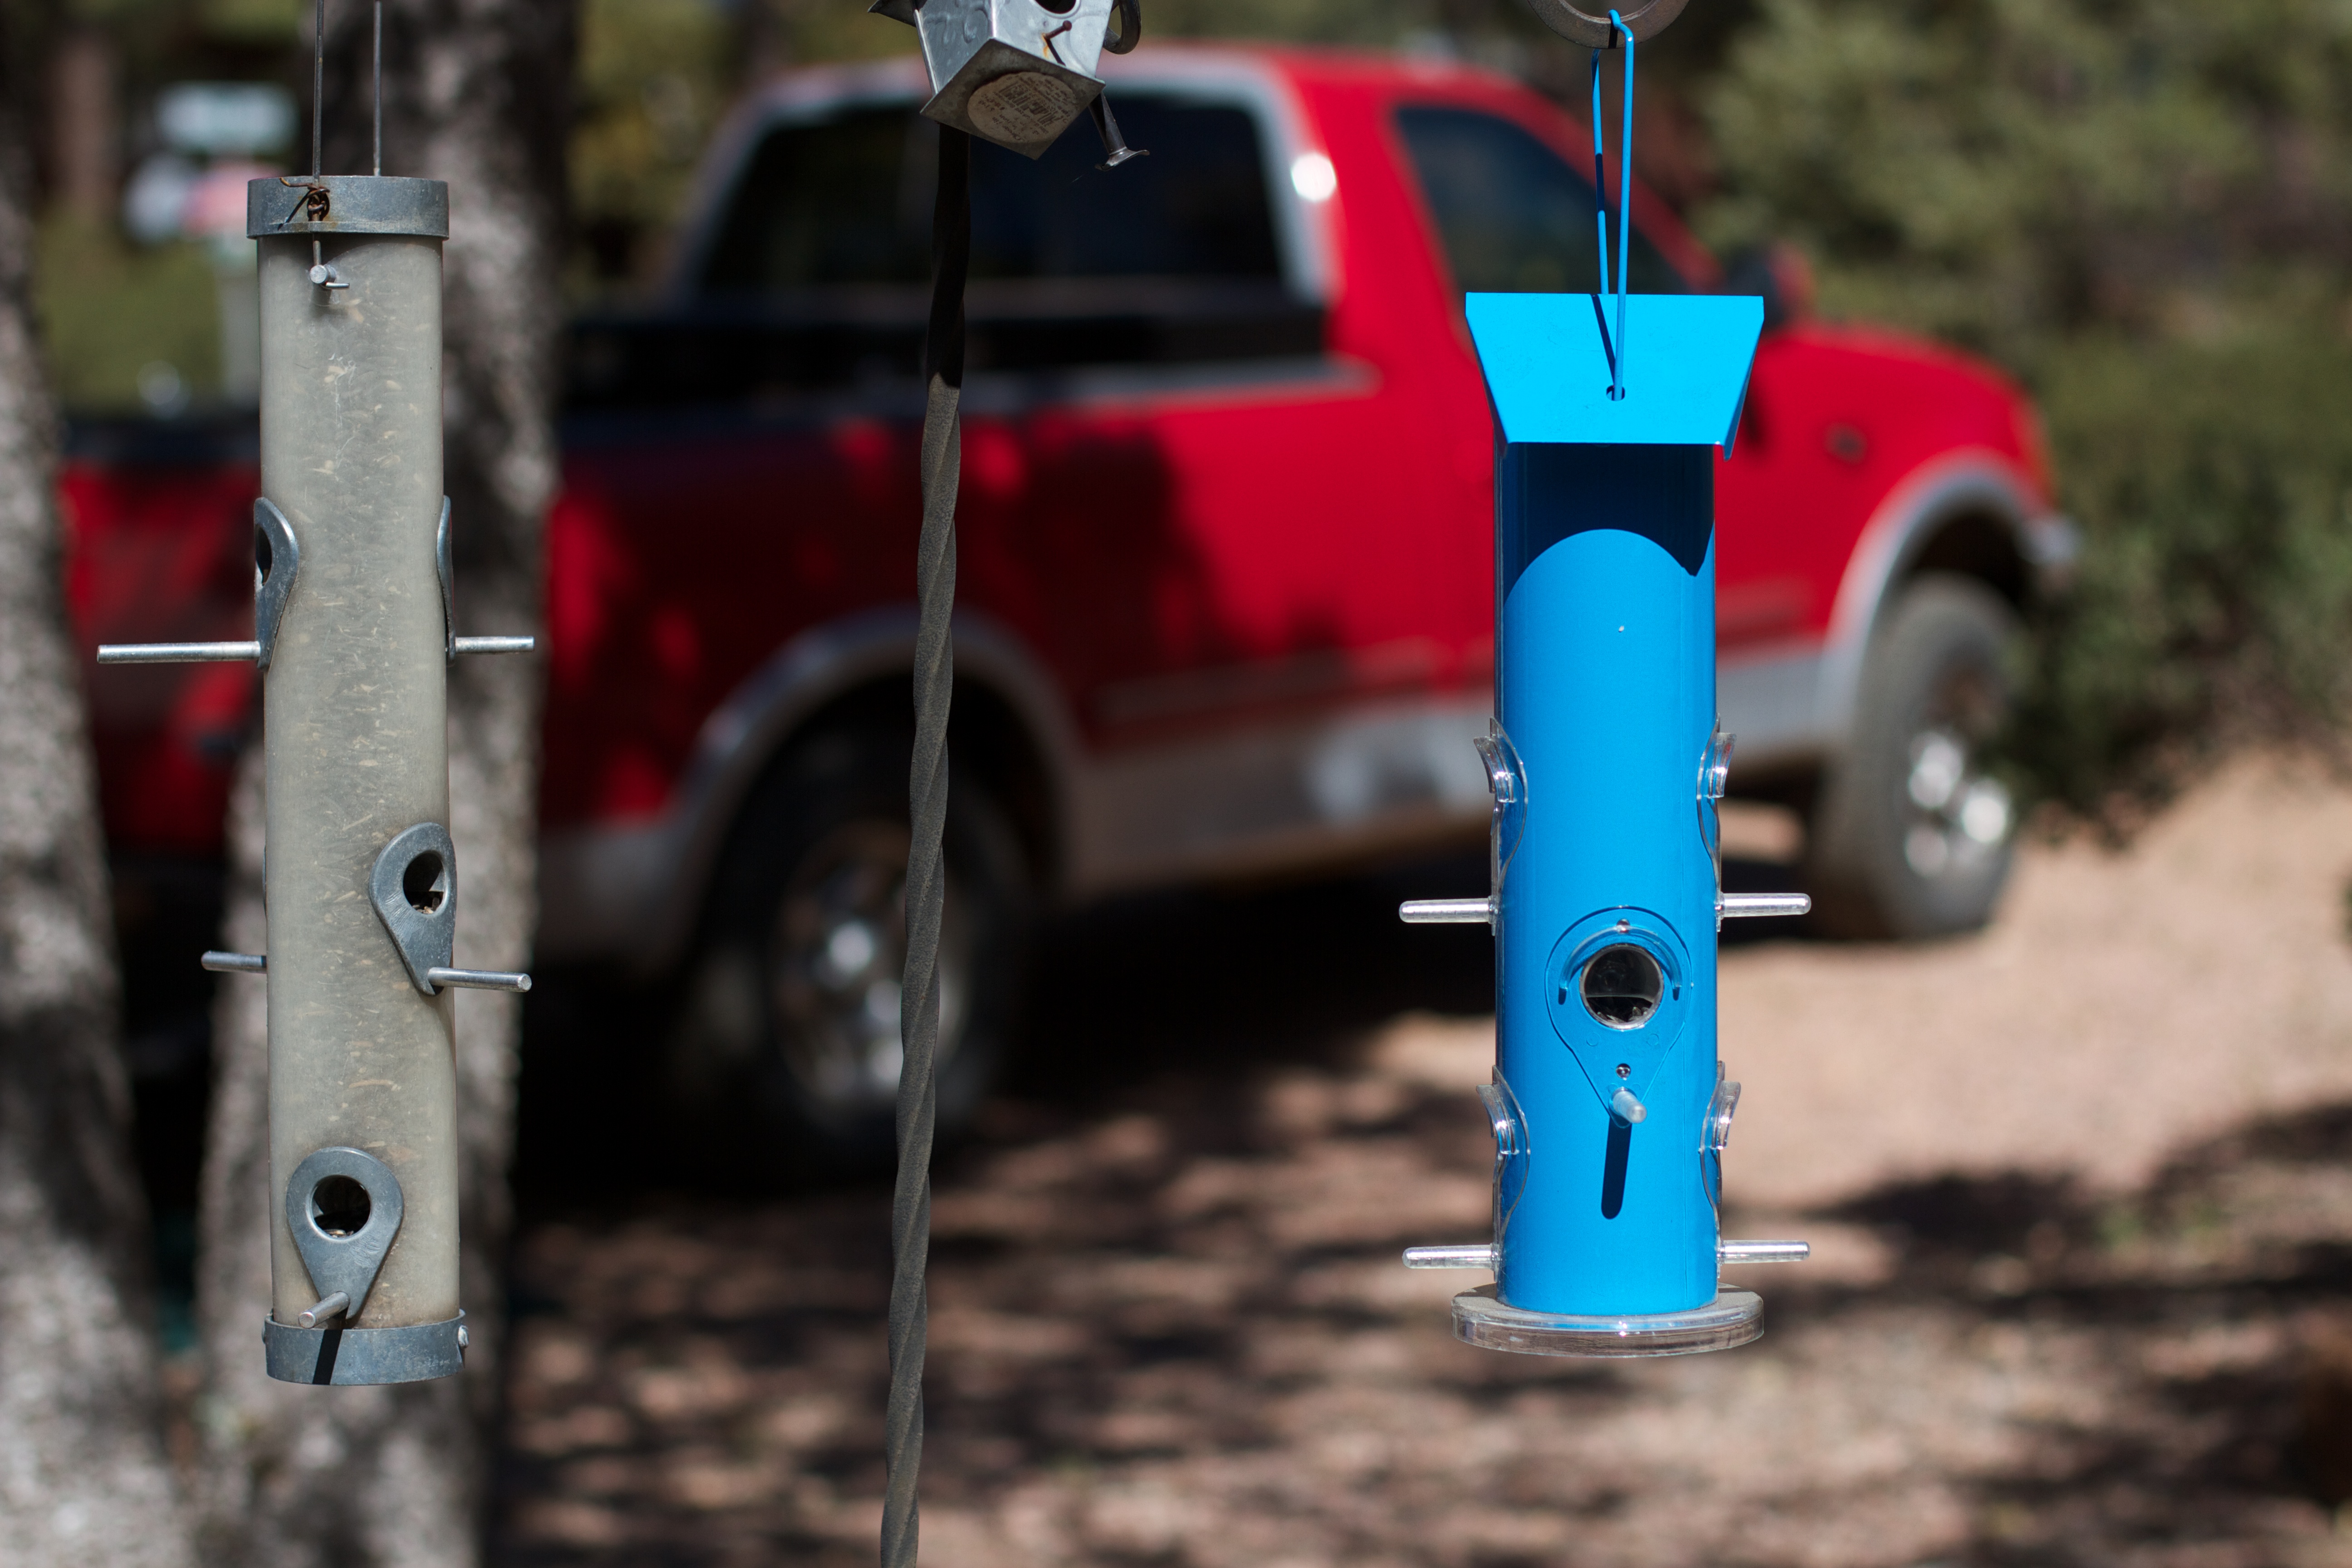
car, wheel, red, vehicle, color, automobile make, off roading